Denis Mercier

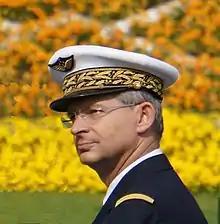
General Denis Mercier, 2015

Général d'armée aérienne Denis Mercier (born 4 October 1959) is a former Chief of Staff of the French Air Force. He was appointed on 17 September 2012. On September 30, 2015, he succeeded General Paloméros and became Supreme Allied Commander Transformation of NATO.